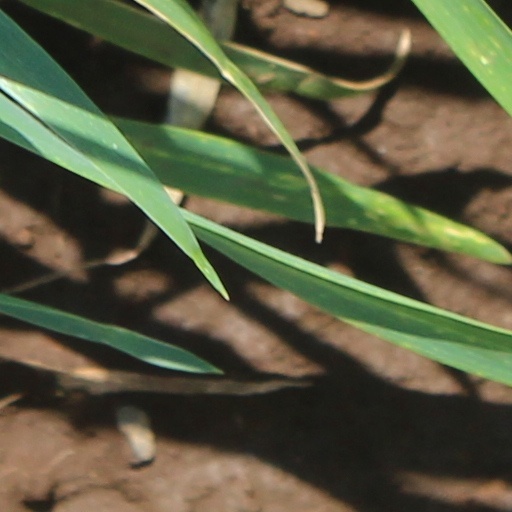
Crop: wheat